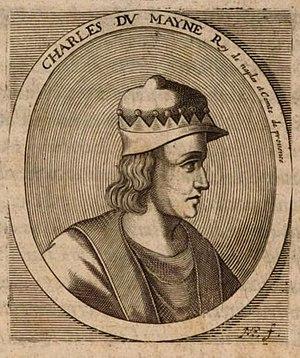
vignette représentant Charles du Maine, roi de Sicile, duc d'Anjou et de Calabre, neveu du roi René.
Cette page dresse une liste de personnalités nées au cours de l'année 1446 :
Le royaume de Sicile a dans le passé recouvert plusieurs zones géographiques différentes au fil du temps, et il ne s'est pas limité à la seule île de Sicile. Il a été l'objet de convoitises de la part des plus grandes familles européennes, qui se sont battues pour s'en assurer la possession. L'histoire du royaume a été particulièrement mouvementée, marquée par des assassinats, des guerres de succession, des séparations. Les rois de Sicile n'ont donc pas tous régné sur un territoire identique. On a même pu parler, lors des périodes au cours desquelles les royaumes de Sicile et de Naples ont été réunis, de « Royaume des Deux-Siciles ». Établir la liste des rois de Sicile et/ou de Naples suppose donc de rattacher les noms des rois à la bonne entité politique.
La maison de Valois-Anjou est un rameau cadet de la maison de Valois et qui a reçu en apanage le comté d'Anjou en 1351. Elle est issue de Louis Iᵉʳ d'Anjou, second fils du roi de France Jean II le Bon. La lignée porte tout d'abord le titre de comte d'Anjou, puis celui de duc d'Anjou à partir de 1360, date où le comté est érigé en duché. Outre ce territoire, cette branche cadette a porté également les titres de roi titulaire de Naples ou de comte de Provence. Elle s'éteint en 1481 avec la mort de Charles V d'Anjou, amenant au rattachement de l'Anjou à la couronne de France par Louis XI.